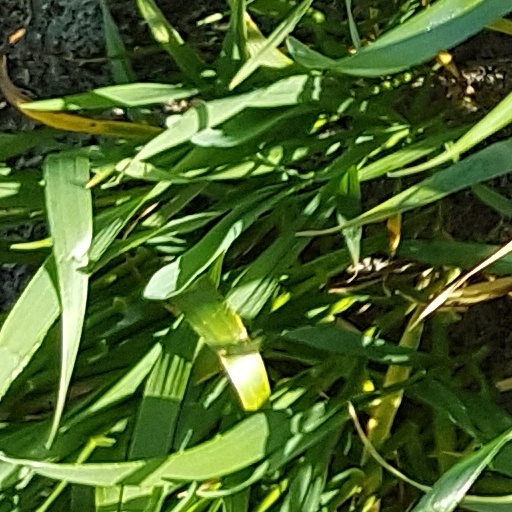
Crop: wheat